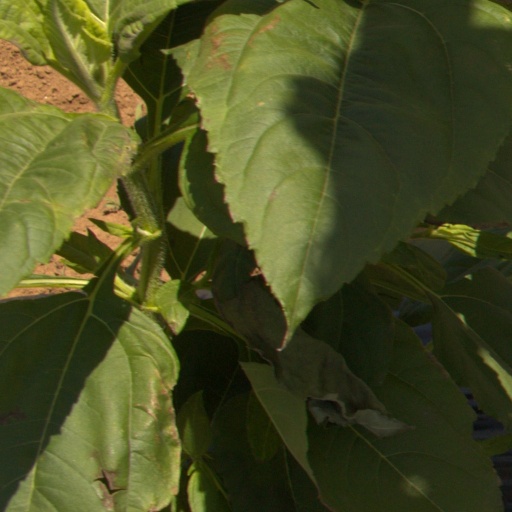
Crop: Jerusalem artichoke